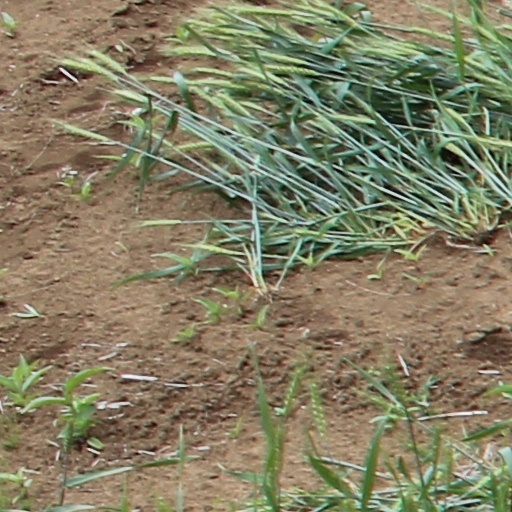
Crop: wheat